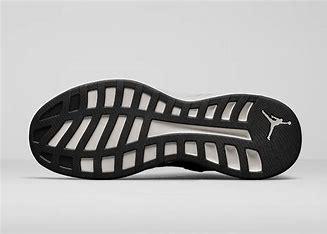
Brand: Jordan
Model: Formula 23